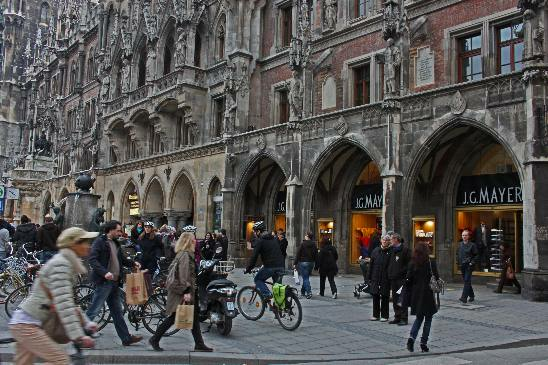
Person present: Yes